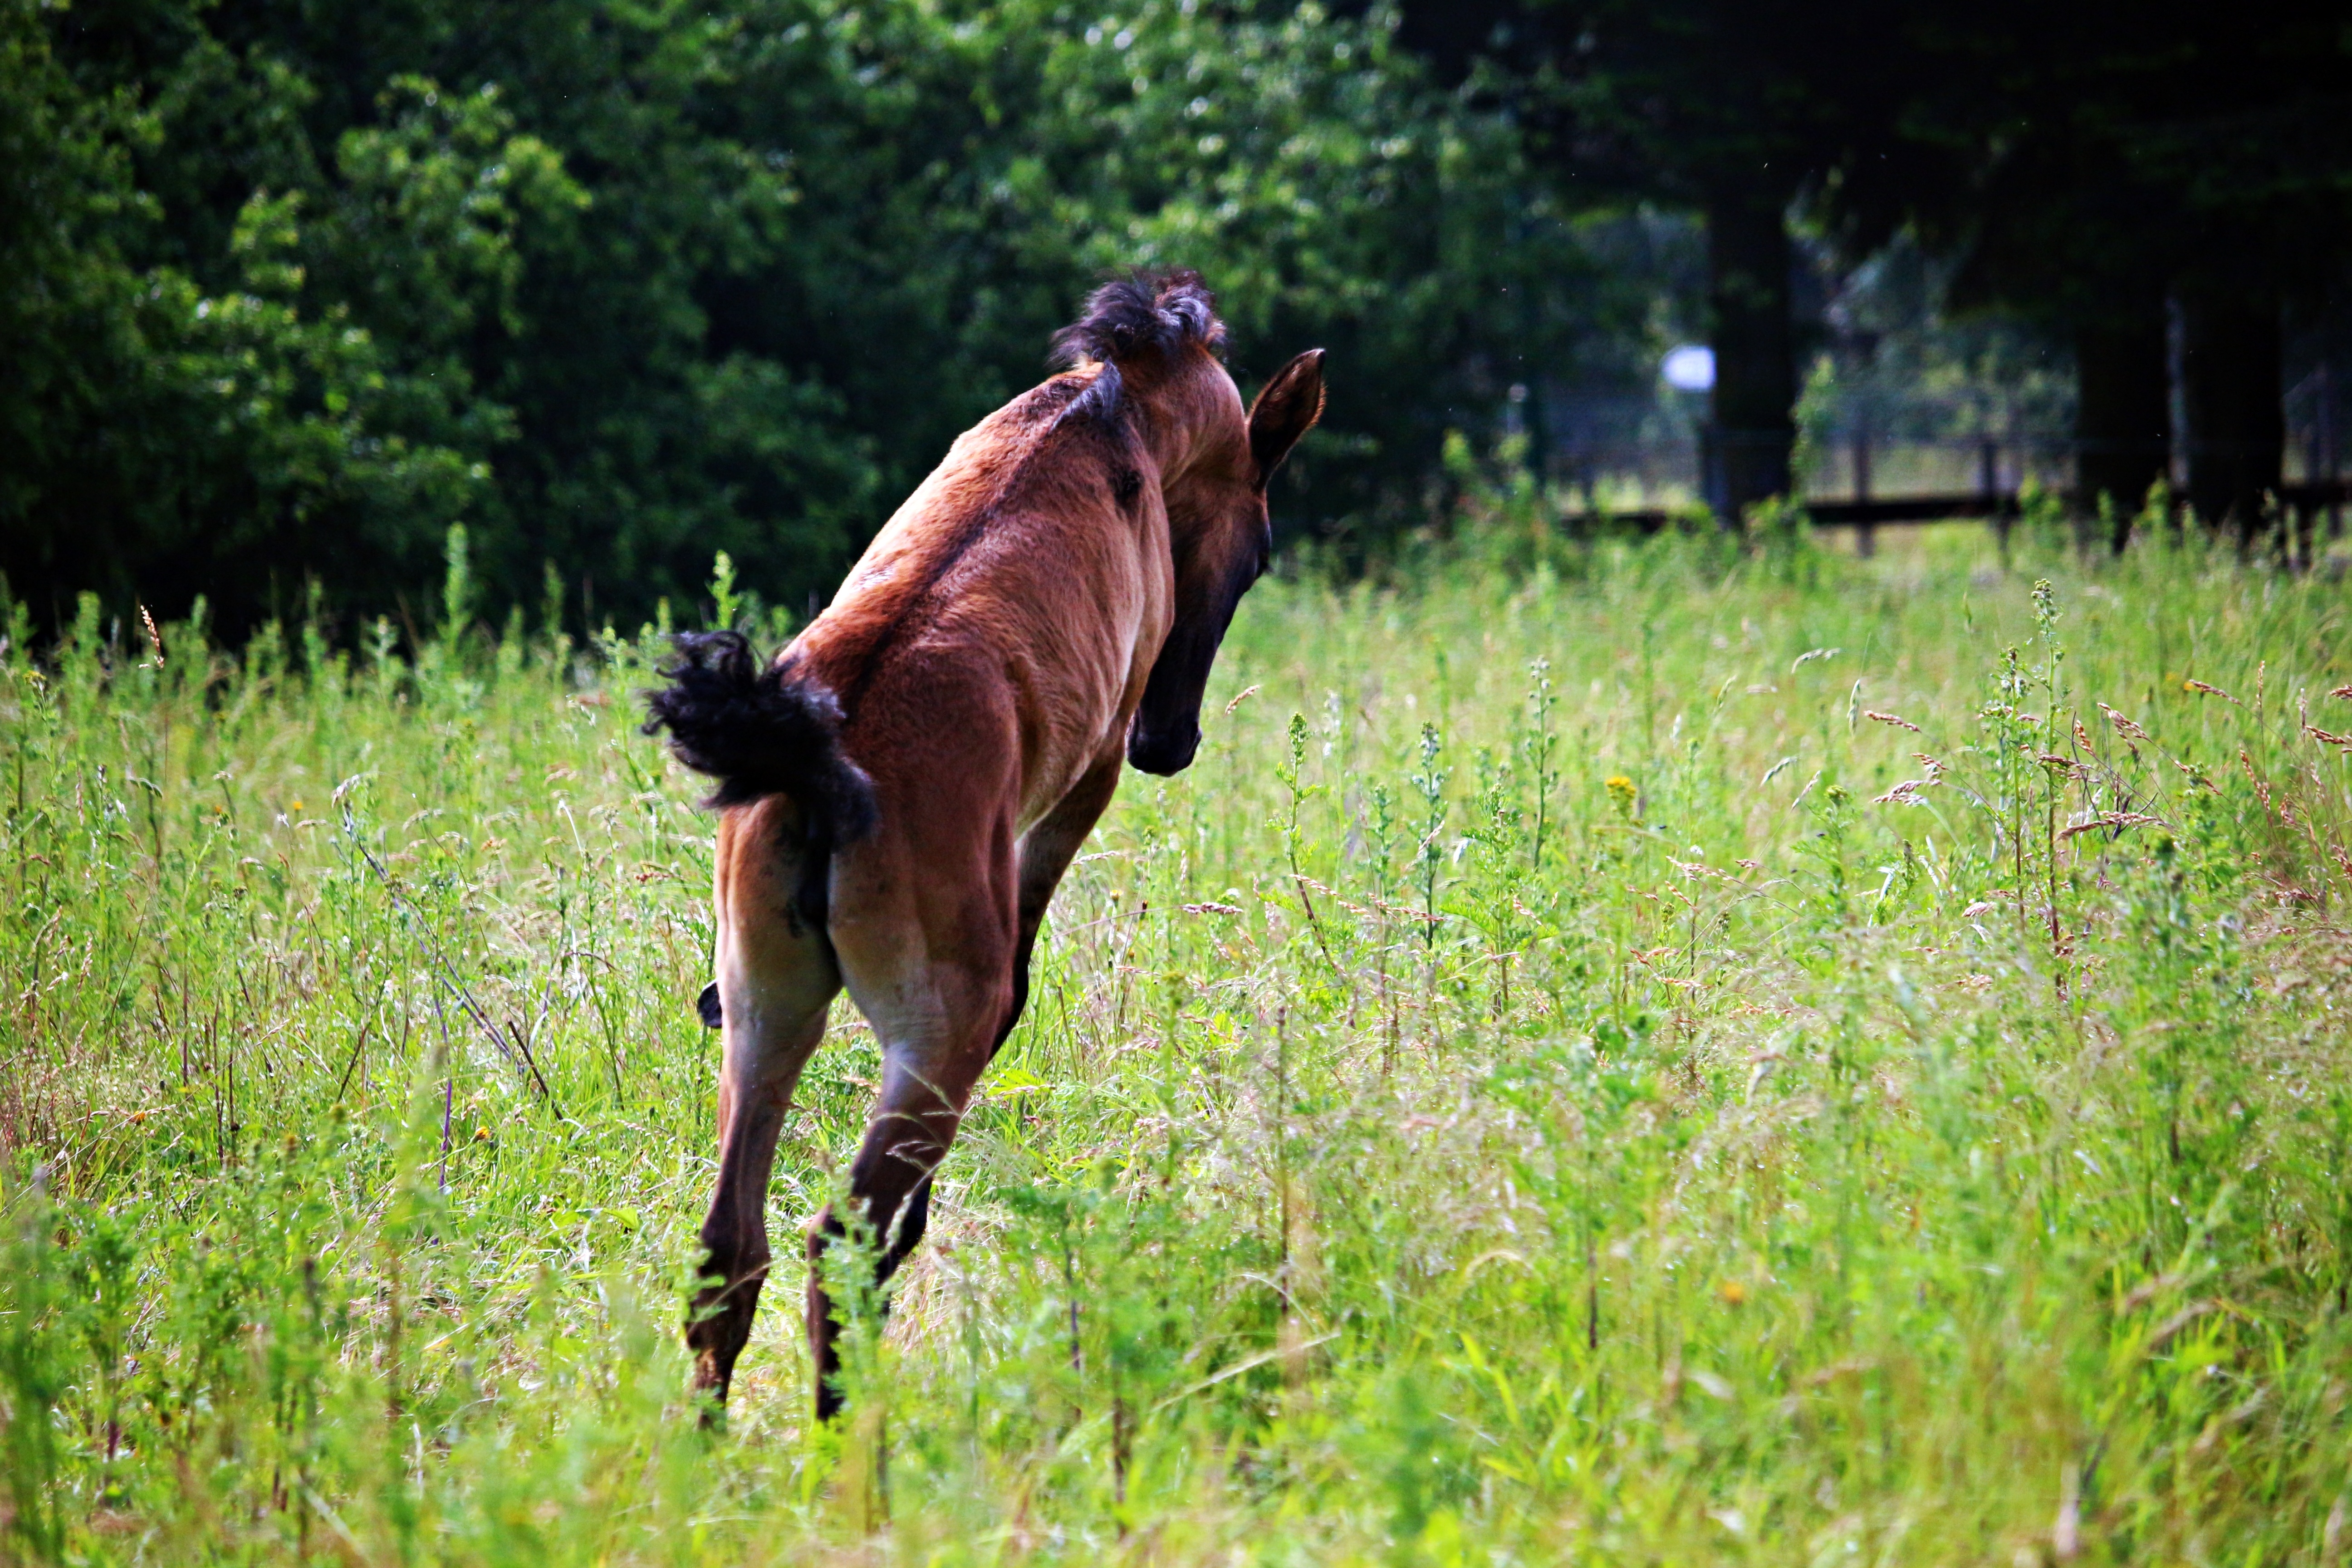
grass, meadow, pasture, grazing, horse, mammal, stallion, vertebrate, mare, foal, buck, thoroughbred arabian, brown mold, eventing, high spirits, trail riding, horse like mammal, mustang horse